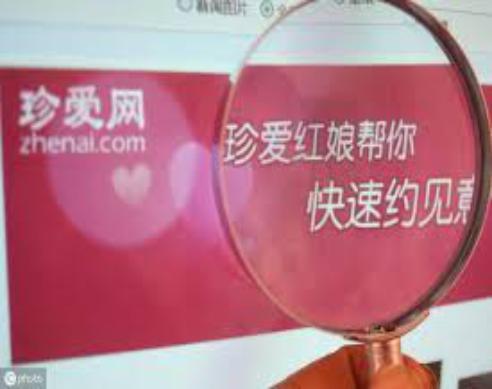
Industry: Leisure